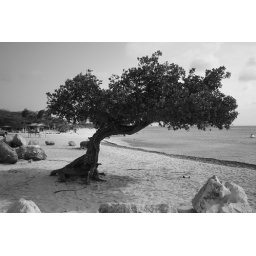
Dividivi tree in black & white